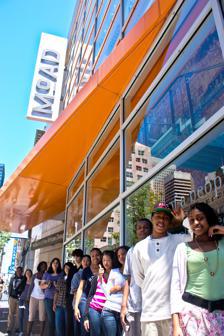
Building: Museum of the African Diaspora
Country: United States of America
Year built: 2005
Art museum in San Francisco, California "MoAD" redirects here. For the museum in Canberra, Australia, see Museum of Australian Democracy . Museum of the African Diaspora members stand outside the museum, awaiting a tour. The Museum of the African Diaspora ( MoAD ) is a contemporary art museum in San Francisco , California . MoAD holds exhibitions and presents artists exclusively of the African diaspora , one of only a few museums of its kind in the United States. Located at 685 Mission St. and occupying the first three floors of the St. Regis Museum Tower in the Yerba Buena Arts District, MoAD is a nonprofit organization as well as a Smithsonian Affiliate . Prior to 2014, MoAD educated visitors on the history, culture, and art of the African diaspora through permanent and rotating exhibitions. After a six-month refurbishment in 2014 to expand the gallery spaces, the museum reopened and transitioned into presenting exclusively fine arts exhibitions. MoAD does not have a permanent collection and instead works directly with artists or independent curators when developing exhibitions. Mission MoAD "celebrates Black cultures, ignites challenging conversations, and inspires learning through the global lens of the African Diaspora." History MoAD was developed as part of a public/private partnership led by the San Francisco Redevelopment Agency . In 1999, the City of San Francisco created a mandate to include an African-American cultural presence in the last vacant parcel of Yerba Buena Gardens . San Francisco Mayor Willie L. Brown appointed a steering committee to determine the mission and scope of a cultural facility within the complex. The African American Cultural Institute grew out of a research and development process that began in 2002. The new museum was renamed the Museum of the African Diaspora to reflect a broadened scope and mission, and incorporated as a 501 (c)(3) nonprofit organization. The space was designed by the Freelon Group within the St. Regis Museum Tower , a 42-story skyscraper that apart from the museum consists of luxury condominiums and a five-star hotel. MoAD opened its doors in 2005. Linda Harrison was appointed as the executive director of MoAD in November 2013. In June 2014, MoAD underwent a six-month renovation that created more gallery space and refreshed the museum's overall look. By October 2014, MoAD was named an official Smithsonian Affiliate . Harrison left MoAD in 2018 to head the Newark Museum in New Jersey. Monetta White, who has been involved with MoAD since its inception in 2005, was appointed as executive director in December 2019. The Original Museum of the African Diaspora Before 2014, when the MoAD revised its mission to center on contemporary art, the museum introduced visitors to the original African diaspora —the original movement of Homo sapiens (from the earliest human remains found in Africa)—to eventually all inhabited regions. The museum asks visitors "when did you first realize you are African?" The museum espouses the scientifically accepted idea of panethnicity , wherein all humans have a common African origin. Emerging Artists Program The Emerging Artists Program at the Museum of the African Diaspora was launched concurrently with the celebration of the institution's 10th anniversary, and receives support from the Institute of Museum and Library services. Tim Roseborough and Cheryl Derricotte , 2015–2016 Nyame Brown , Helina Metaferia, Lili Bernard, and Angie Keller, 2016–2017 Past exhibitions Exhibition Date Let Your Motto Be Resistance April 4, 2009 – June 14, 2009 The Art of Richard Mayhew October 10, 2009 – March 7, 2010 African Continuum April 20, 2010 – September 26, 2010 Art/Object: Re-Contextualizing African Art October 7, 2010 – January 17, 2011 Textual Rhythms: Constructing the Jazz Tradition, Contemporary African American Quilts January 27, 2011 –  April 24, 2011 From Process to Print: Graphic Works by Romare Bearden May 6, 2011 – July 3, 2011 Soulful Stitching: Patchwork Quilts by African (Siddis) in India July 15, 2011 –  September 25, 2011 Collected: Stories of Acquisition and Reclamation October 7, 2011 – March 4, 2012 Choose Paint! Choose Abstraction!: Celebrating Bay Area Abstract Artists March 22, 2012 – September 23, 2012 Tuareg and Anima: Photographs of GRACE by Elisabeth Sunday October 5, 2012 – January 21, 2013 Desert Jewels: North African Jewelry and Photography from the Xavier Guerrand-Hermès Collection October 5, 2012 – January 21, 2013 The Kinsey Collection: Shared Treasures of Bernard and Shirley Kinsey, Where Art History Intersect February 8, 2013 – May 19, 2013 J.D. ‘Okhai Ojeikere: Sartorial Moments and the Nearness of Yesterday June 20, 2013 – November 24, 2013 Crosscurrents: Africa and Black Diasporas in Dialogue, 1960-1980 December 5, 2013 – April 13, 2014 Drapetomanía: Grupo Antillano and the Art of Afro-Cuba December 1, 2014 – January 4, 2015 The Art of Elizabeth Catlett January 16, 2015 – April 5, 2105 Lave Thomas: Beyond December 3, 2014 – April 5, 2015 Marie Johnson Calloway: Legacy of Color February 4, 2015 – April 12, 2015 Portraits and Other Likenesses from SFMOMA May 8, 2015 – October 11, 2015 Four Themes: Emerging Artist: Time Roseborough November 11, 2015 – January 18, 2016 Ghosts/Ships: Emerging Artists: Cheryl Patrice Derricotte January 27, 2016 – April 3, 2016 Alison Saar: Bearing November 11, 2015 – April 3, 2016 Who Among Us...The Art of Kenyatta A.C.Hinkle November 11, 2015 – April 3, 2016 Finding the I in Diaspora: From the MoAD Archives November 11, 2015 – April 3, 2016 The Grace Jones Project April 27, 2016 – September 18, 2016 Dandy Lion: (Re)Articulating Black Masculine Identity April 27, 2016 – September 18, 2016 Bayview Portraits by Byron Malik October 16, 2016 – November 3, 2016 Finding the 'I' in Diaspora Bayview Popup: From the MoAD archives July 15, 2016 – November 3, 2016 MoAD Emerging Artists Presents Nyame Brown: Classroom in Nevérÿon October 26, 2016 – January 16, 2017 MoAD Emerging Artists Presents Helina Metafaria: Home Free January 25, 2017 – April 2, 2017 Urban Africa October 26, 2016 – April 2, 2017 Where is Here October 26, 2016 – April 2, 2017 A Matter of Fact: Toyin Ojih Odutola October 26, 2016 – April 2, 2017 MoAD Emerging Artists presents Lili Bernard: Antebellum Appropriations April 26, 2017 – June 25, 2017 MoAD Emerging Artists presents Angie Keller: The Gladioli of El Carmen July 5, 2017 – August 27, 2017 Todd Gray: My life in the Bush with MJ and Iggy April 26, 2017 – August 27, 2017 The Ease of Fiction April 26, 2017 – August 27, 2017 Love or Confusion: Jimi Hendrix in 1967 April 26, 2017 – August 27, 2017 MoAD Emerging Artists presents Ebitenyefa Baralaye: Many Rooms September 20, 2017 – November 26, 2017 MoAD Emerging Artists presents Simone Bailey: Let There Be Darkness December 6, 2017 – March 4, 2018 Otra Mas': 40 Years of Carnaval in San Francsico September 20, 2017 – March 4, 2018 En Mas': Carnival and Performance Art of the Caribbean September 20, 2017 – March 4, 2018 MoAD Emerging Artists presents Andrew Wilson: Equivalencies: Abandoned Bodies March 28, 2018 – June 3, 2018 MoAD Emerging Artists presents summer mason: Gemini June 20, 2018 – August 26, 2018 Digitalia: Art & the Economy of Ideas March 28, 2018 – August 26, 2018 After the Thrill is Gone: Fashion, Politics and Culture in Contemporary South African Art March 28, 2018 – August 26, 2018 MoAD Emerging Artists presents Indira Allegra: B O D Y W A R P September 19, 2018 – November 4, 2018 MoAD Emerging Artists presents 5/5 Collective: black now(here) November 11, 2018 – December 15, 2018 I TOLD YOU WHO AM I: Shushan Tesfuzigta September 19, 2018 – December 16, 2018 Second Look, Twice: Selections from the Collections of Jordan D. Schnitzer and His Family Foundation September 19, 2018 – December 16, 2018 Ficre Ghebreyesus : City with a River Running Through September 19, 2018 – December 16, 2018 Sadie Barnette: Phone Home January 16, 2019 – April 14, 2019 Black Refractions: Highlight from the Studio Museum in Harlem January 16, 2019 – April 14, 2019 Rodney Ewing : Longitude + Latitude May 8, 2019 – June 23, 2019 Sydney Cain: Refutations October 20, 2021 - December 19, 2021 Billie Zangewa: Thread for a Web Begun October 20, 2021 - February 27, 2022 Amoako Boafo: Soul of Black Folks October 20, 2021 - February 27, 2022 Beyond the Sky Film exhibition October 20, 2021 - February 27, 2022 Cynthia Aurora Brannvall: The Threads That Bind March 31, 2022 - June 12, 2022 Elegies - Still Lifes in Contemporary Art March 31, 2022 - August 21, 2022 Richard-Jonathan Nelson: Interlacing distributed intelligence/ noir care June 22, 2022 - September 18, 2022 Sam Vernon: Impasse of Desires March 31, 2022 - September 18, 2022 David Huffman: Terra Incognita March 31, 2022 - September 18, 2022 Trina Michelle Robinson: Excavation: Past, Present and Future October 5, 2022 - December 11, 2022 See also San Francisco Bay Area portal Africa portal List of museums focused on African Americans References